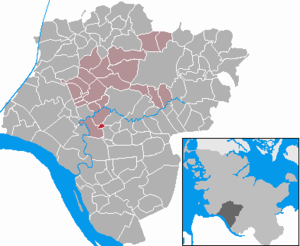
Heiligenstedtenerkamp
Kort
Heiligenstedtenerkamp er en by og kommune i det nordlige Tyskland, beliggende i Amt Itzehoe-Land under Kreis Steinburg. Kreis Steinburg ligger i den sydvestlige del af delstaten Slesvig-Holsten. Kommunens navn er, med 21 bogstaver, det længste tyske stednavn i ét ord.